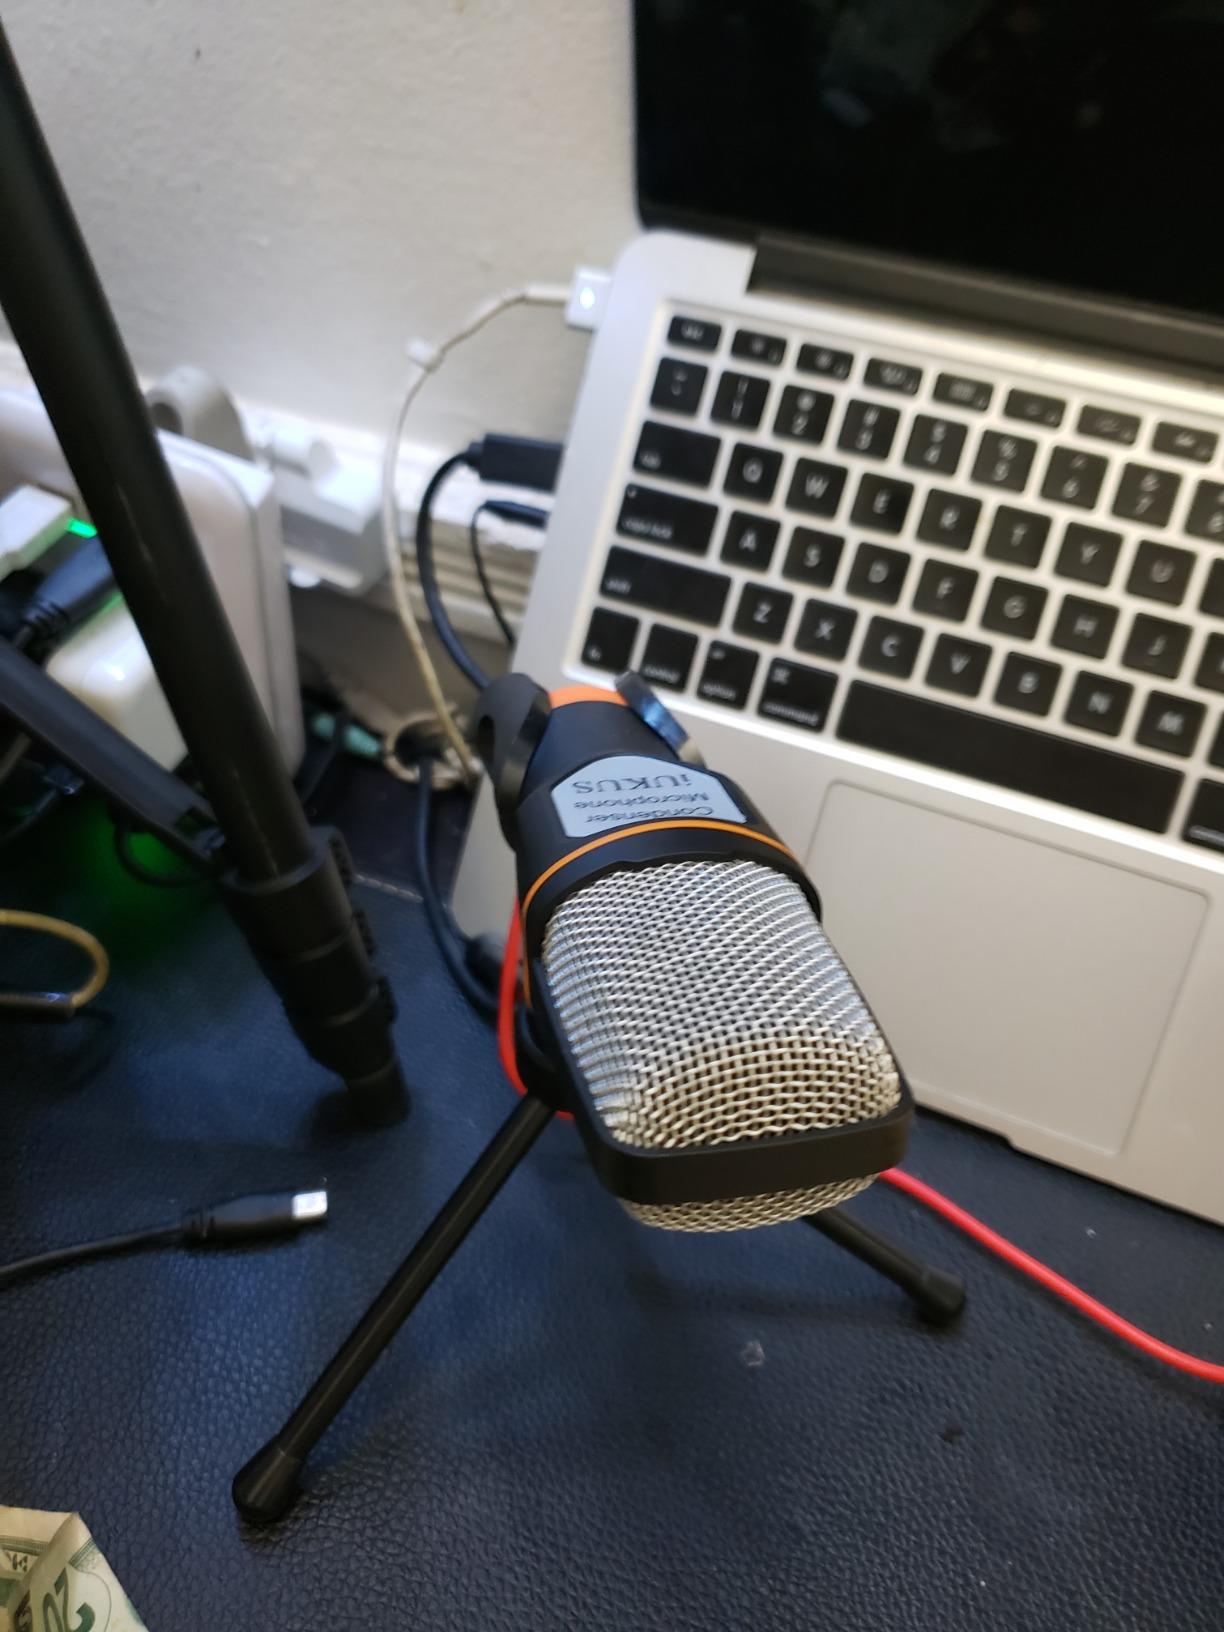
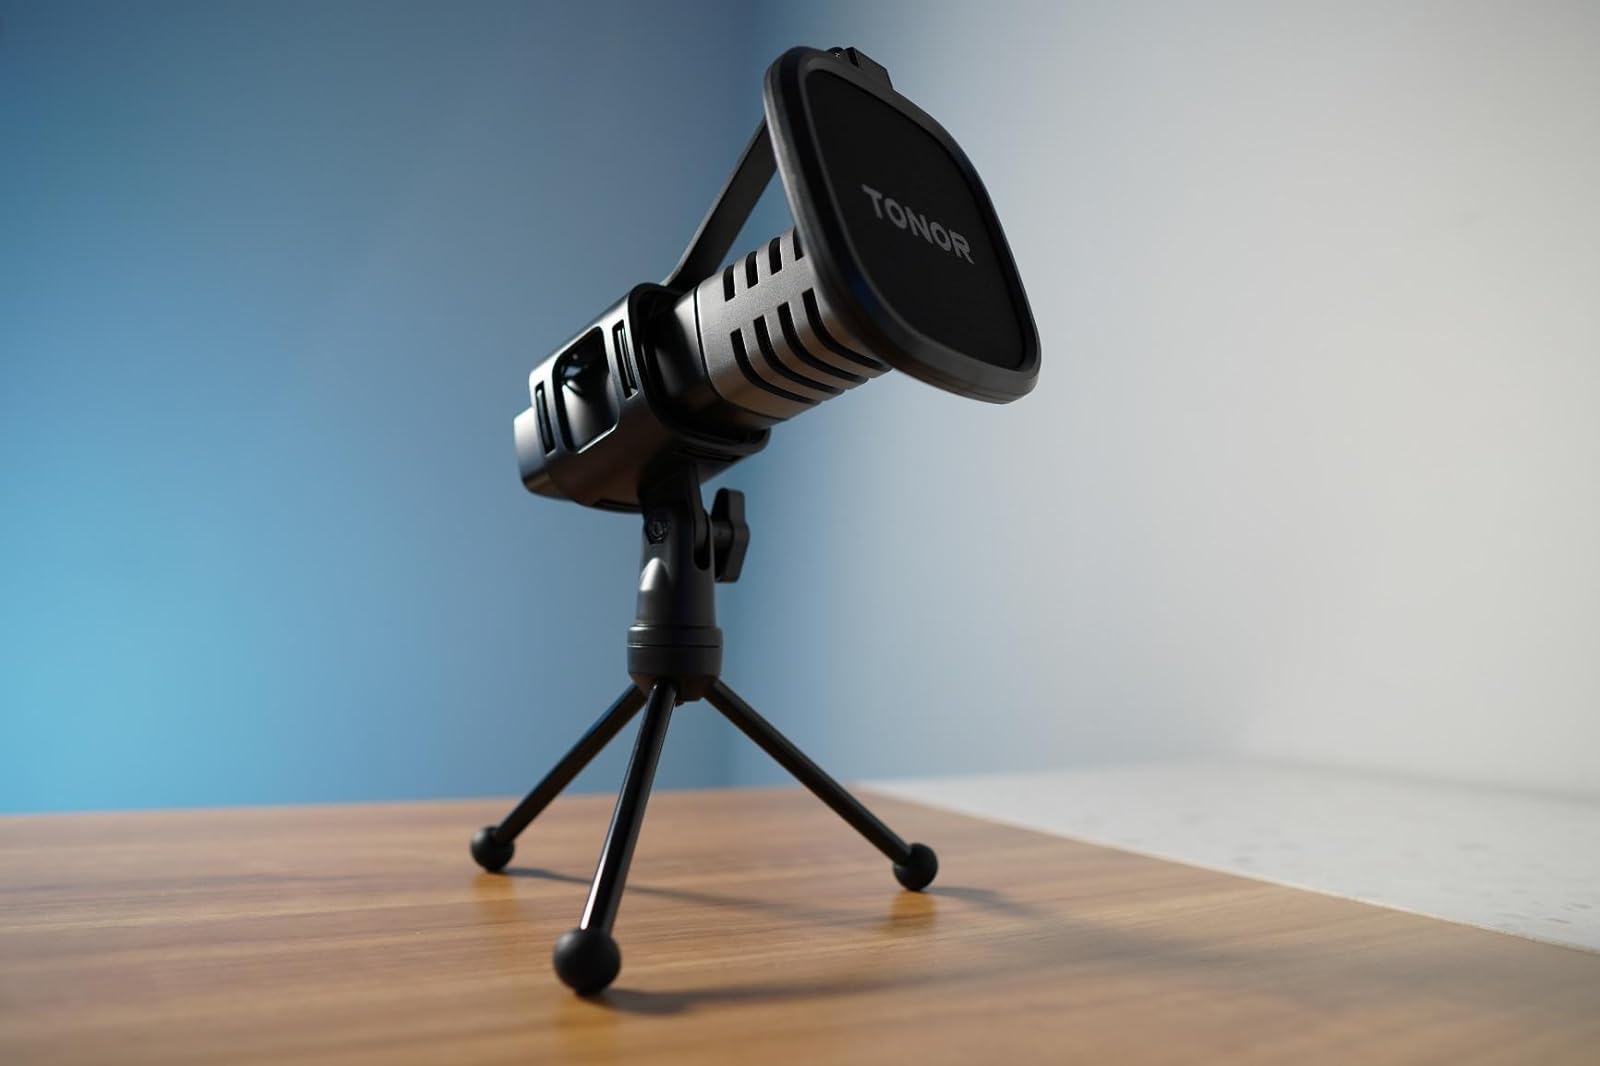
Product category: microphone
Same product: no